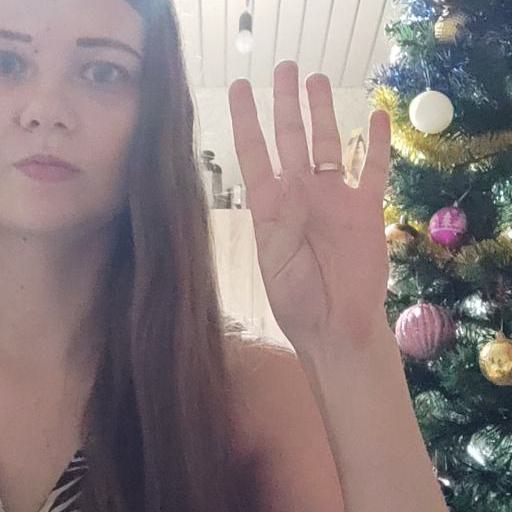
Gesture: four